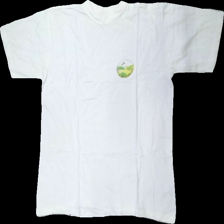
View: front
Type: T-shirt
Category: Men
Brand: Not in the list
Brand text on label: printer basic wear
Colors: White, Green, Black
Material: 100% cotton
Pattern: Logo print
Cut: Regular
Size: XL
Season: All
Stains: Major
Damage: fläckar
Damage location: top center
Damage 2: fläckar armhåla
Damage 2 location: middle left
Damage 3: fläckar armhåla
Damage 3 location: middle right
Price range: <50
Recommended usage: Export
Description: vit t-shirt med logga på, fläckar runt halsen och armhålorna